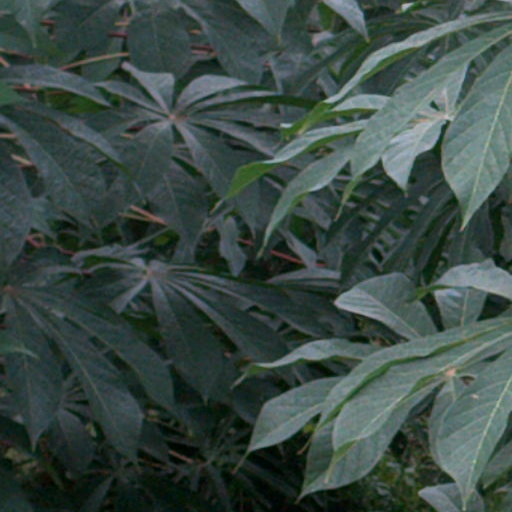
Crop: cassava